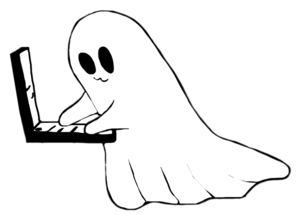
Ghostwriter
Ghostwriter.
Ghostwriter er betegnelsen, oprindelig fra engelsk, for en person, der skriver bøger, taler eller artikler for andre endda uden at få sit navn nævnt. Især tidligere har man på dansk også brugt ordet neger som slangudtryk for samme jobfunktion, ligesom ordet spøgelsesforfatter har været brugt på dansk siden 1996.